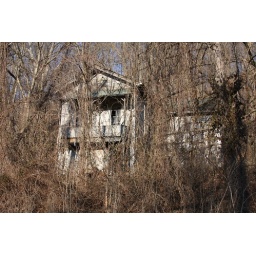
From the front this house looks intact, but the roof collapsed in the back.